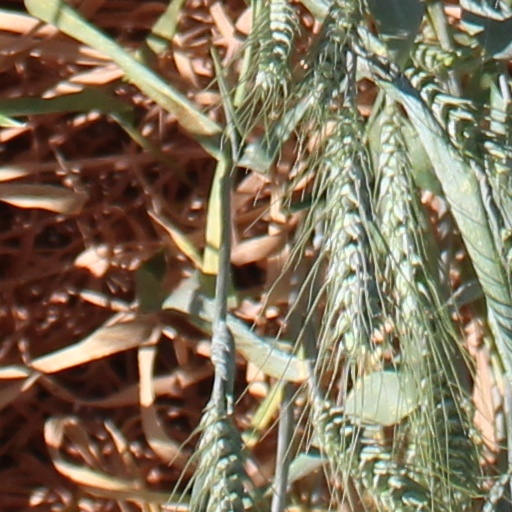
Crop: wheat